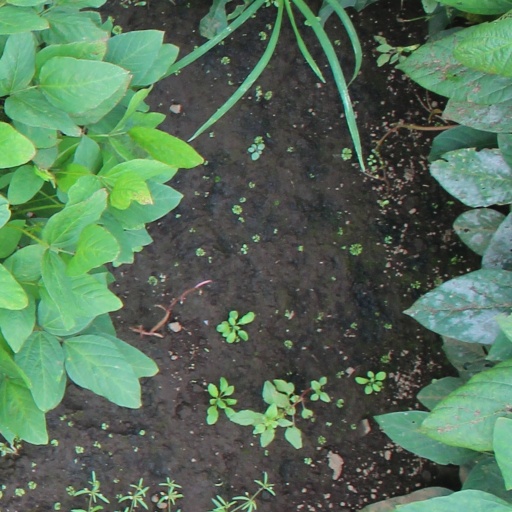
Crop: soybean